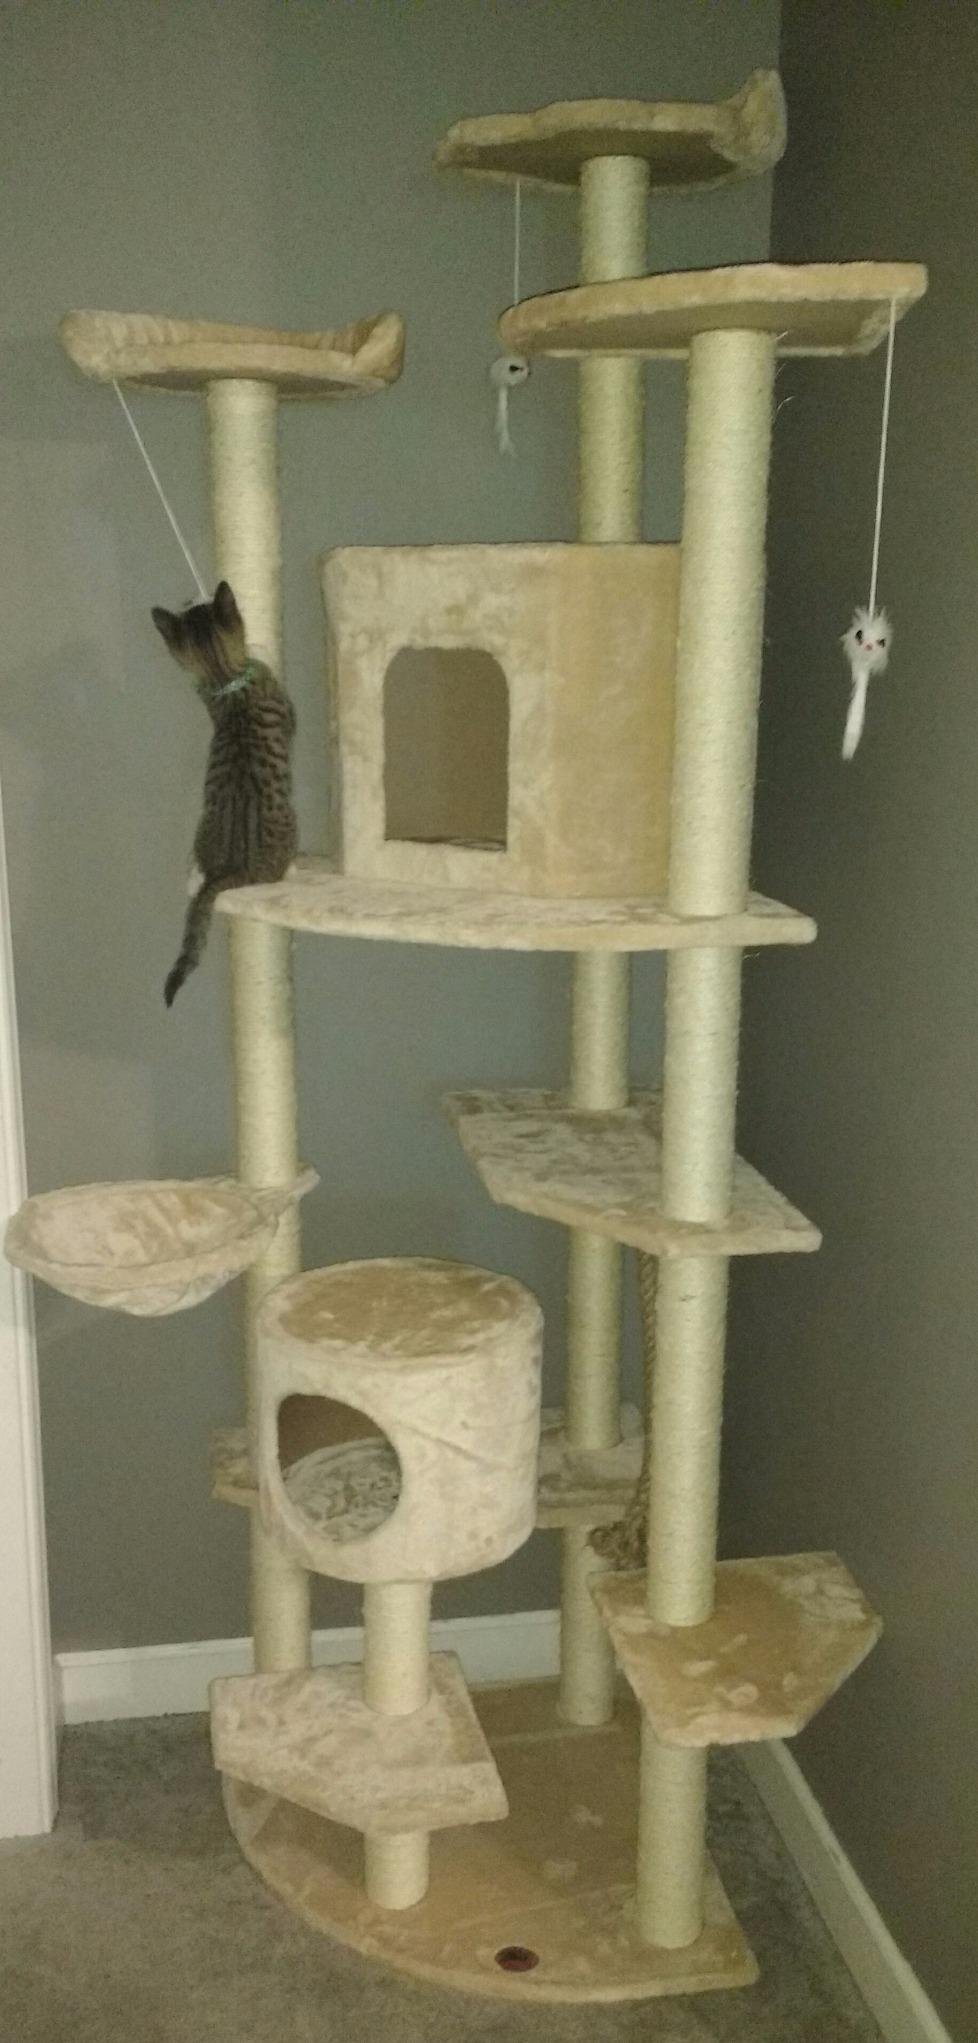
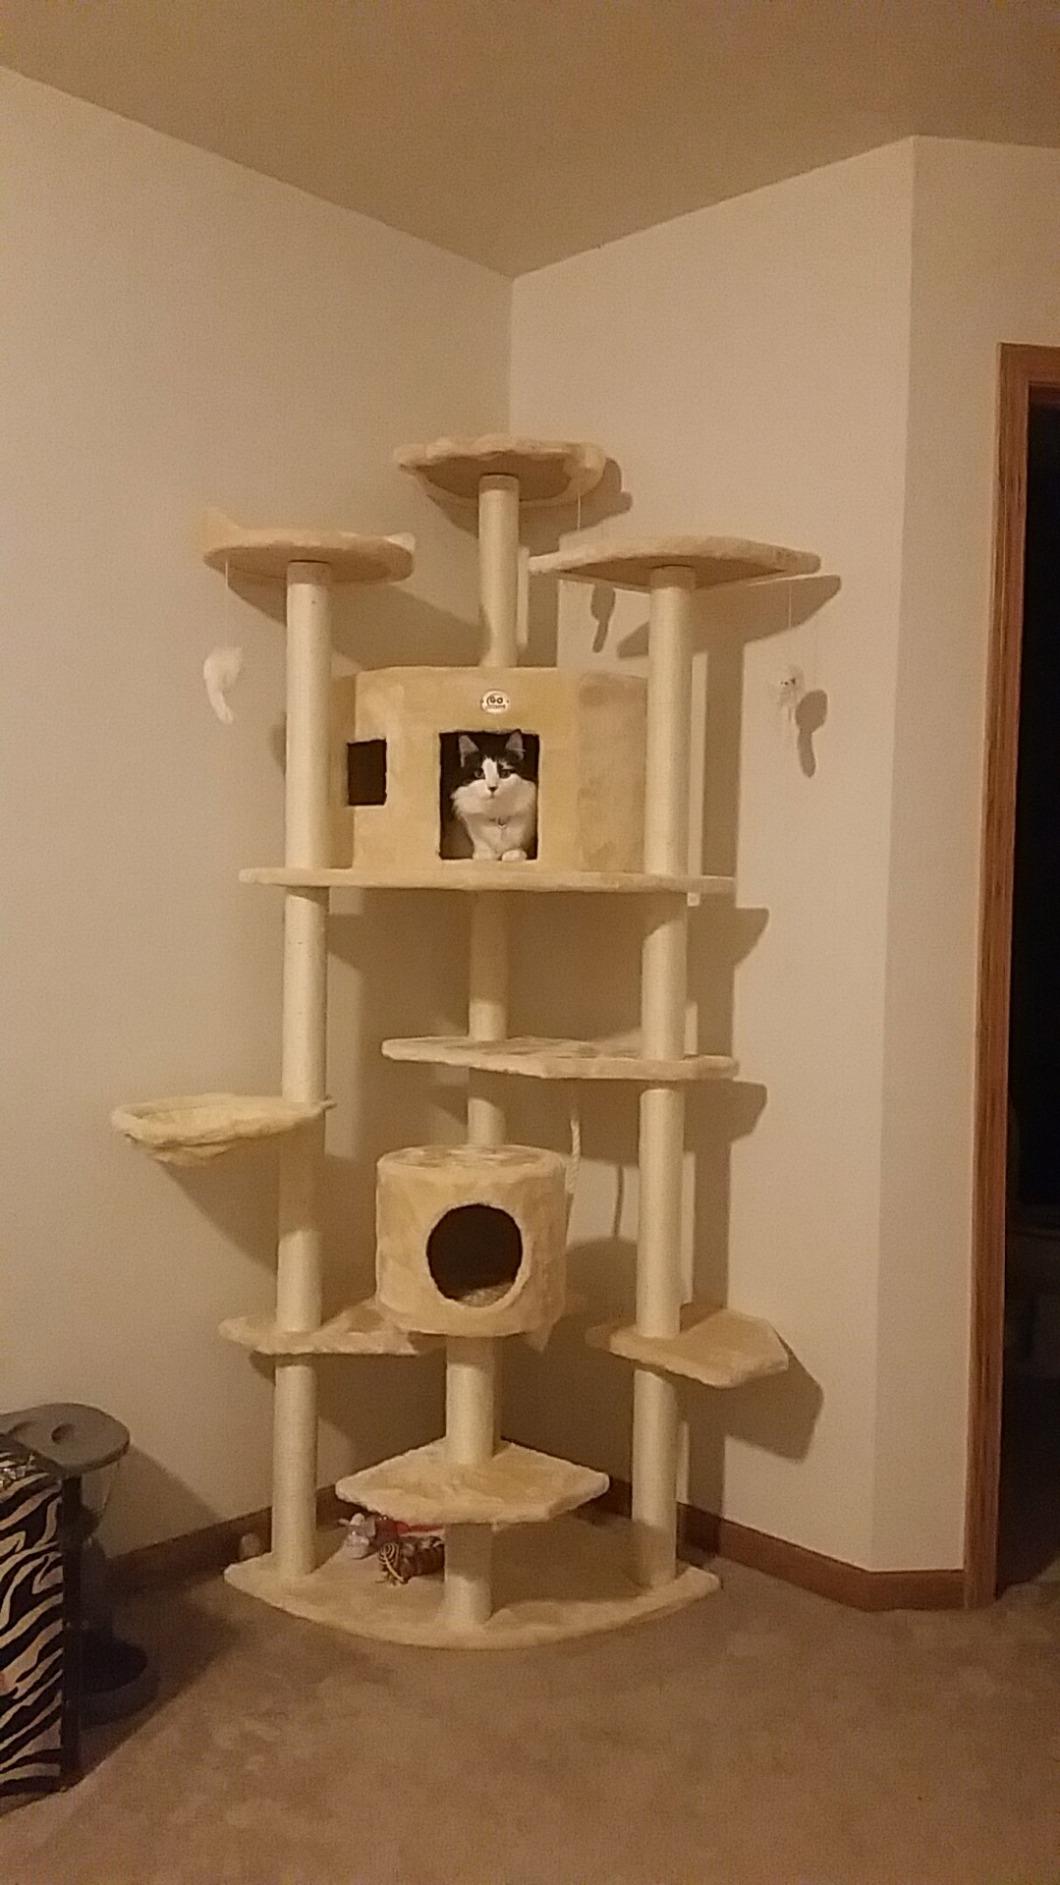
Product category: items_cat tree
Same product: yes